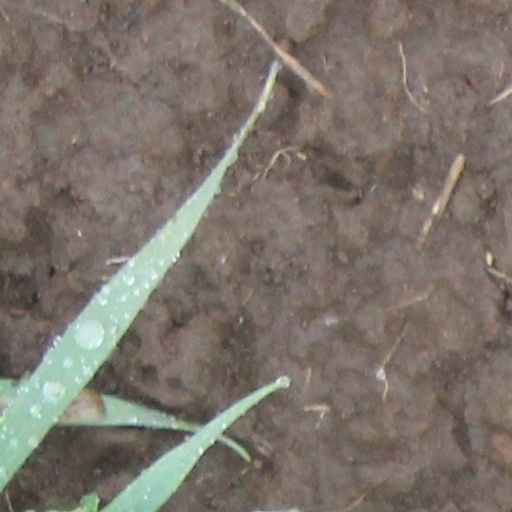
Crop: wheat